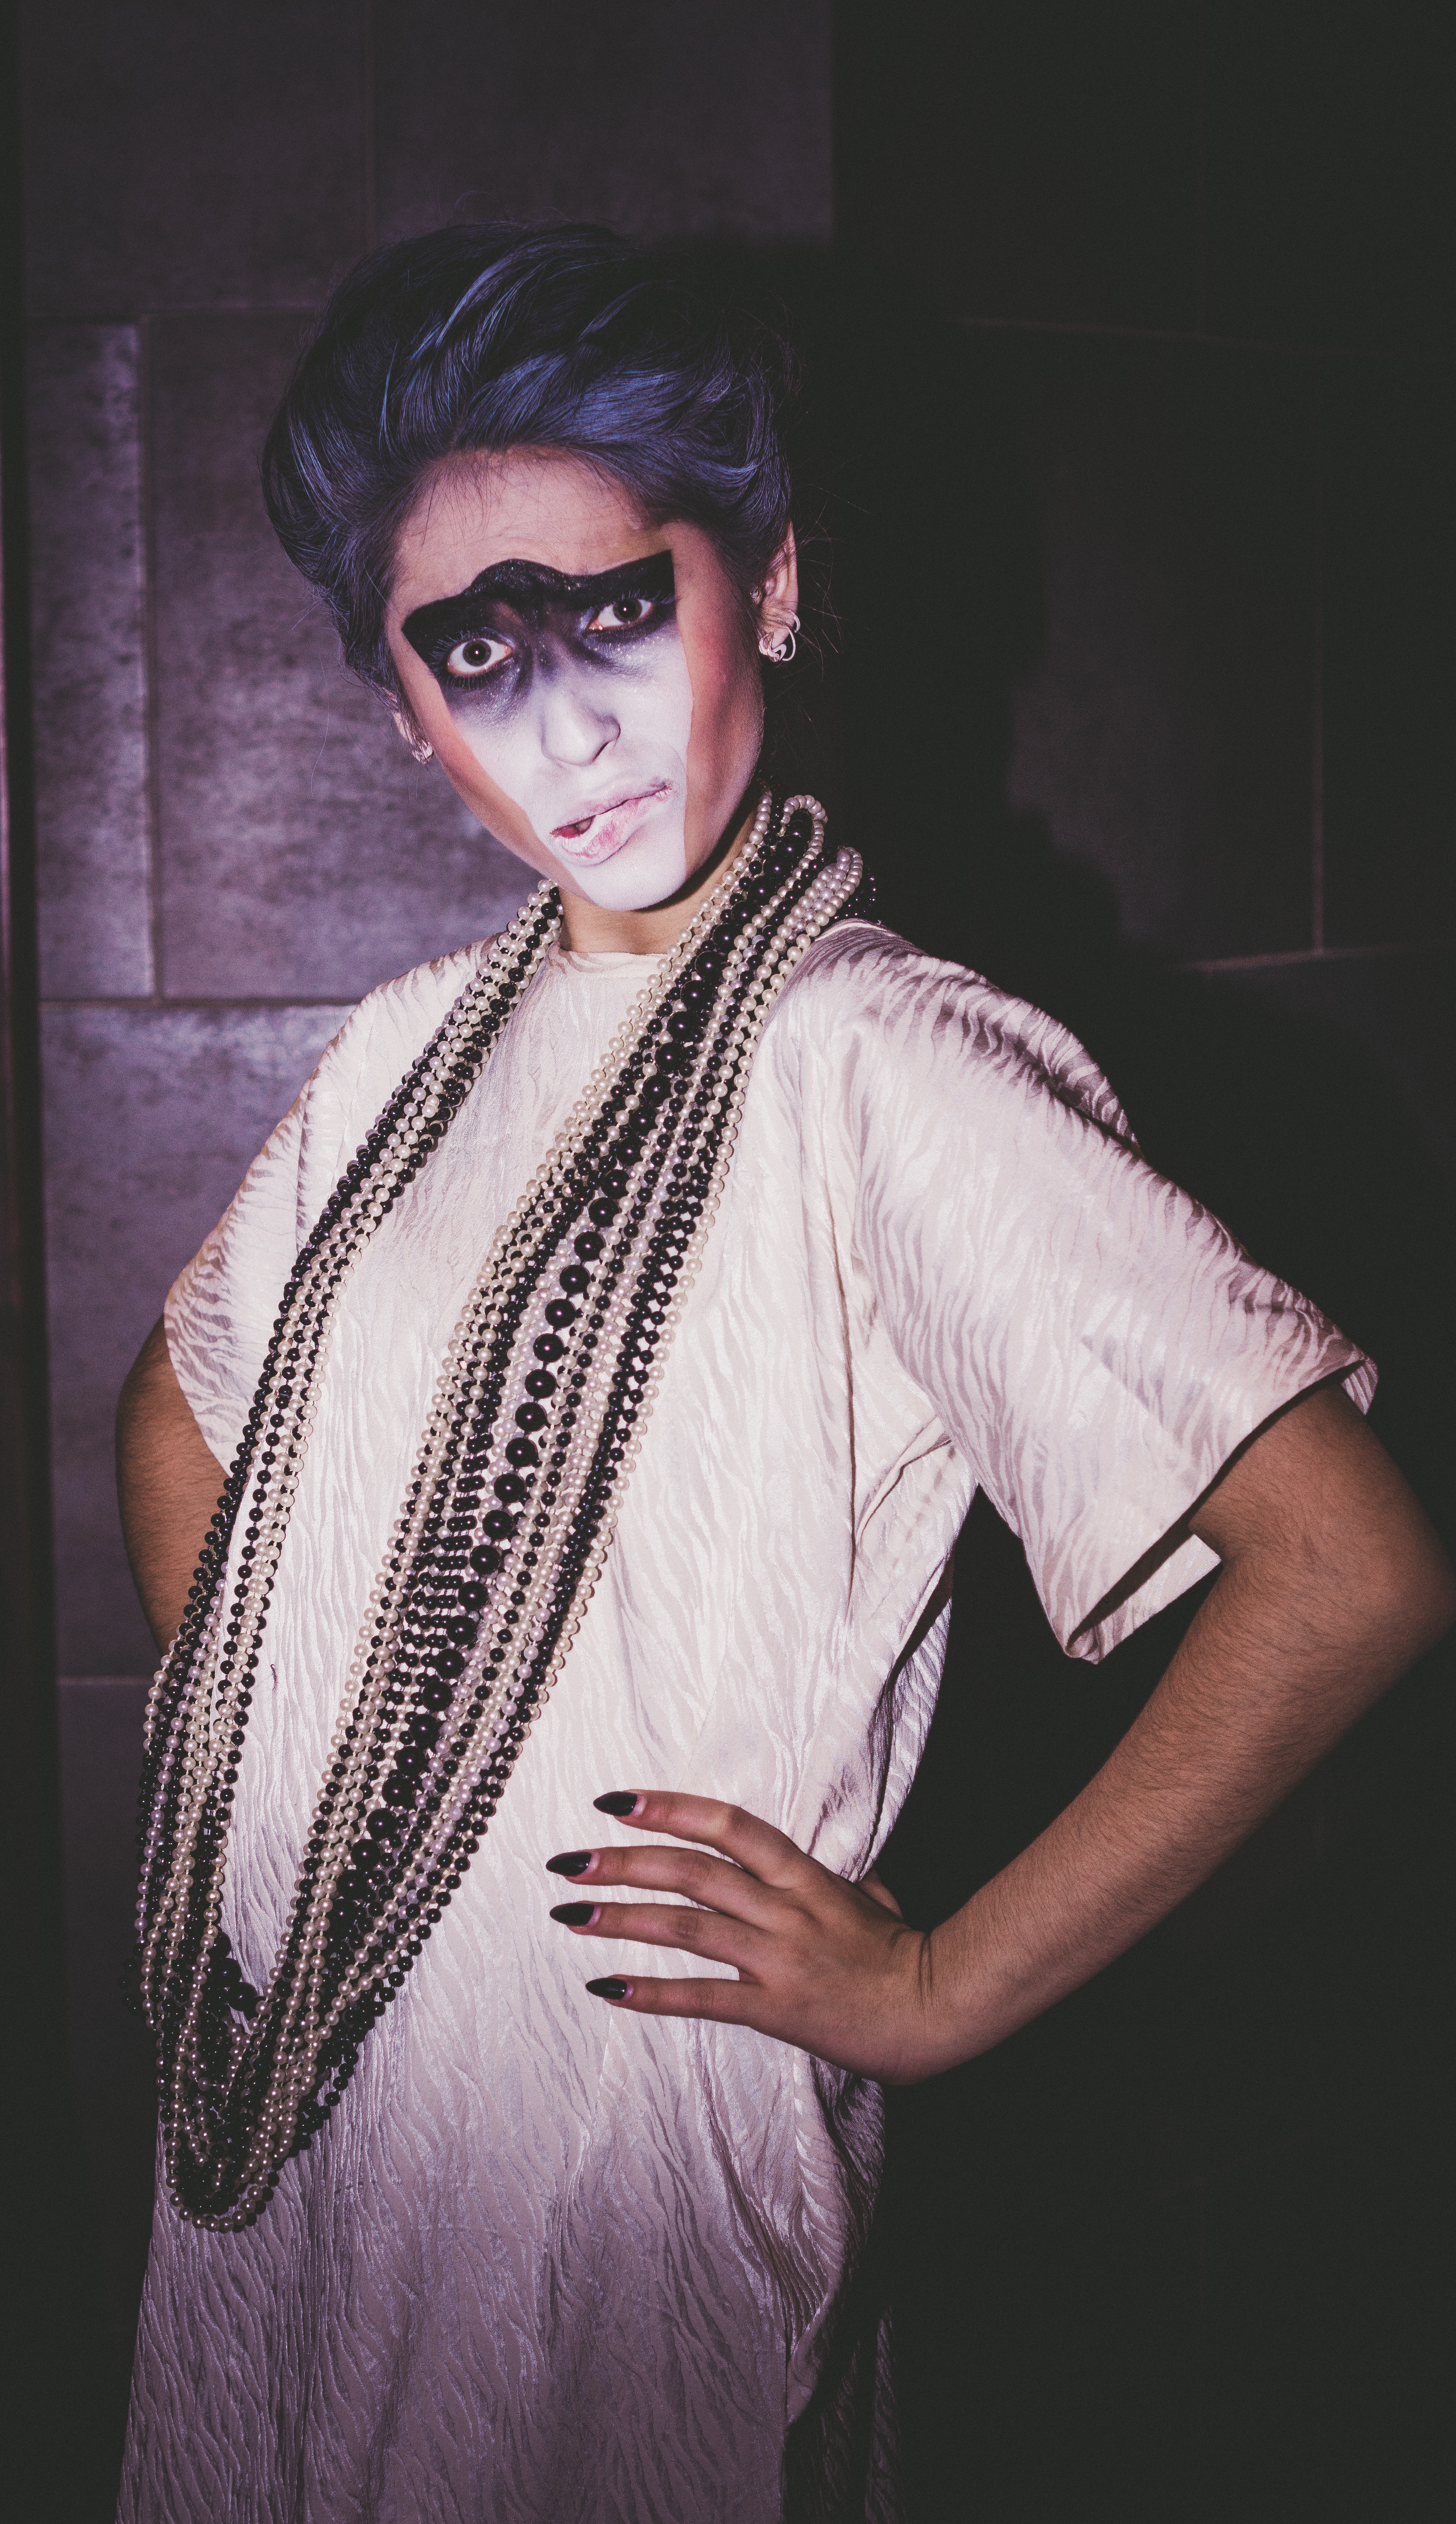
girl, woman, view, wall, female, portrait, model, spring, fashion, clothing, lady, white dress, dress, hands, beauty, pretty, costume, views, dark background, photo shoot, worth, fashion design, reticulum